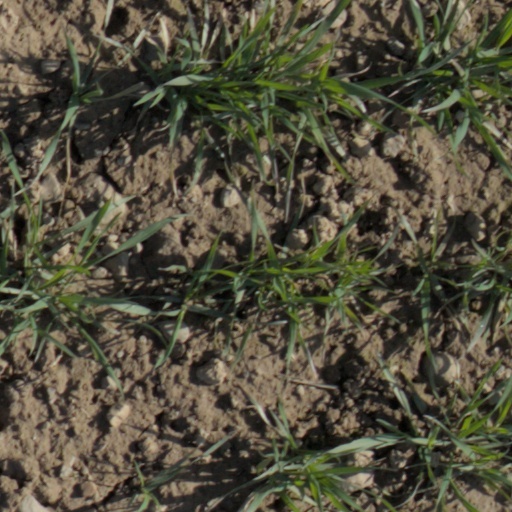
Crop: wheat